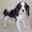
Label: dog